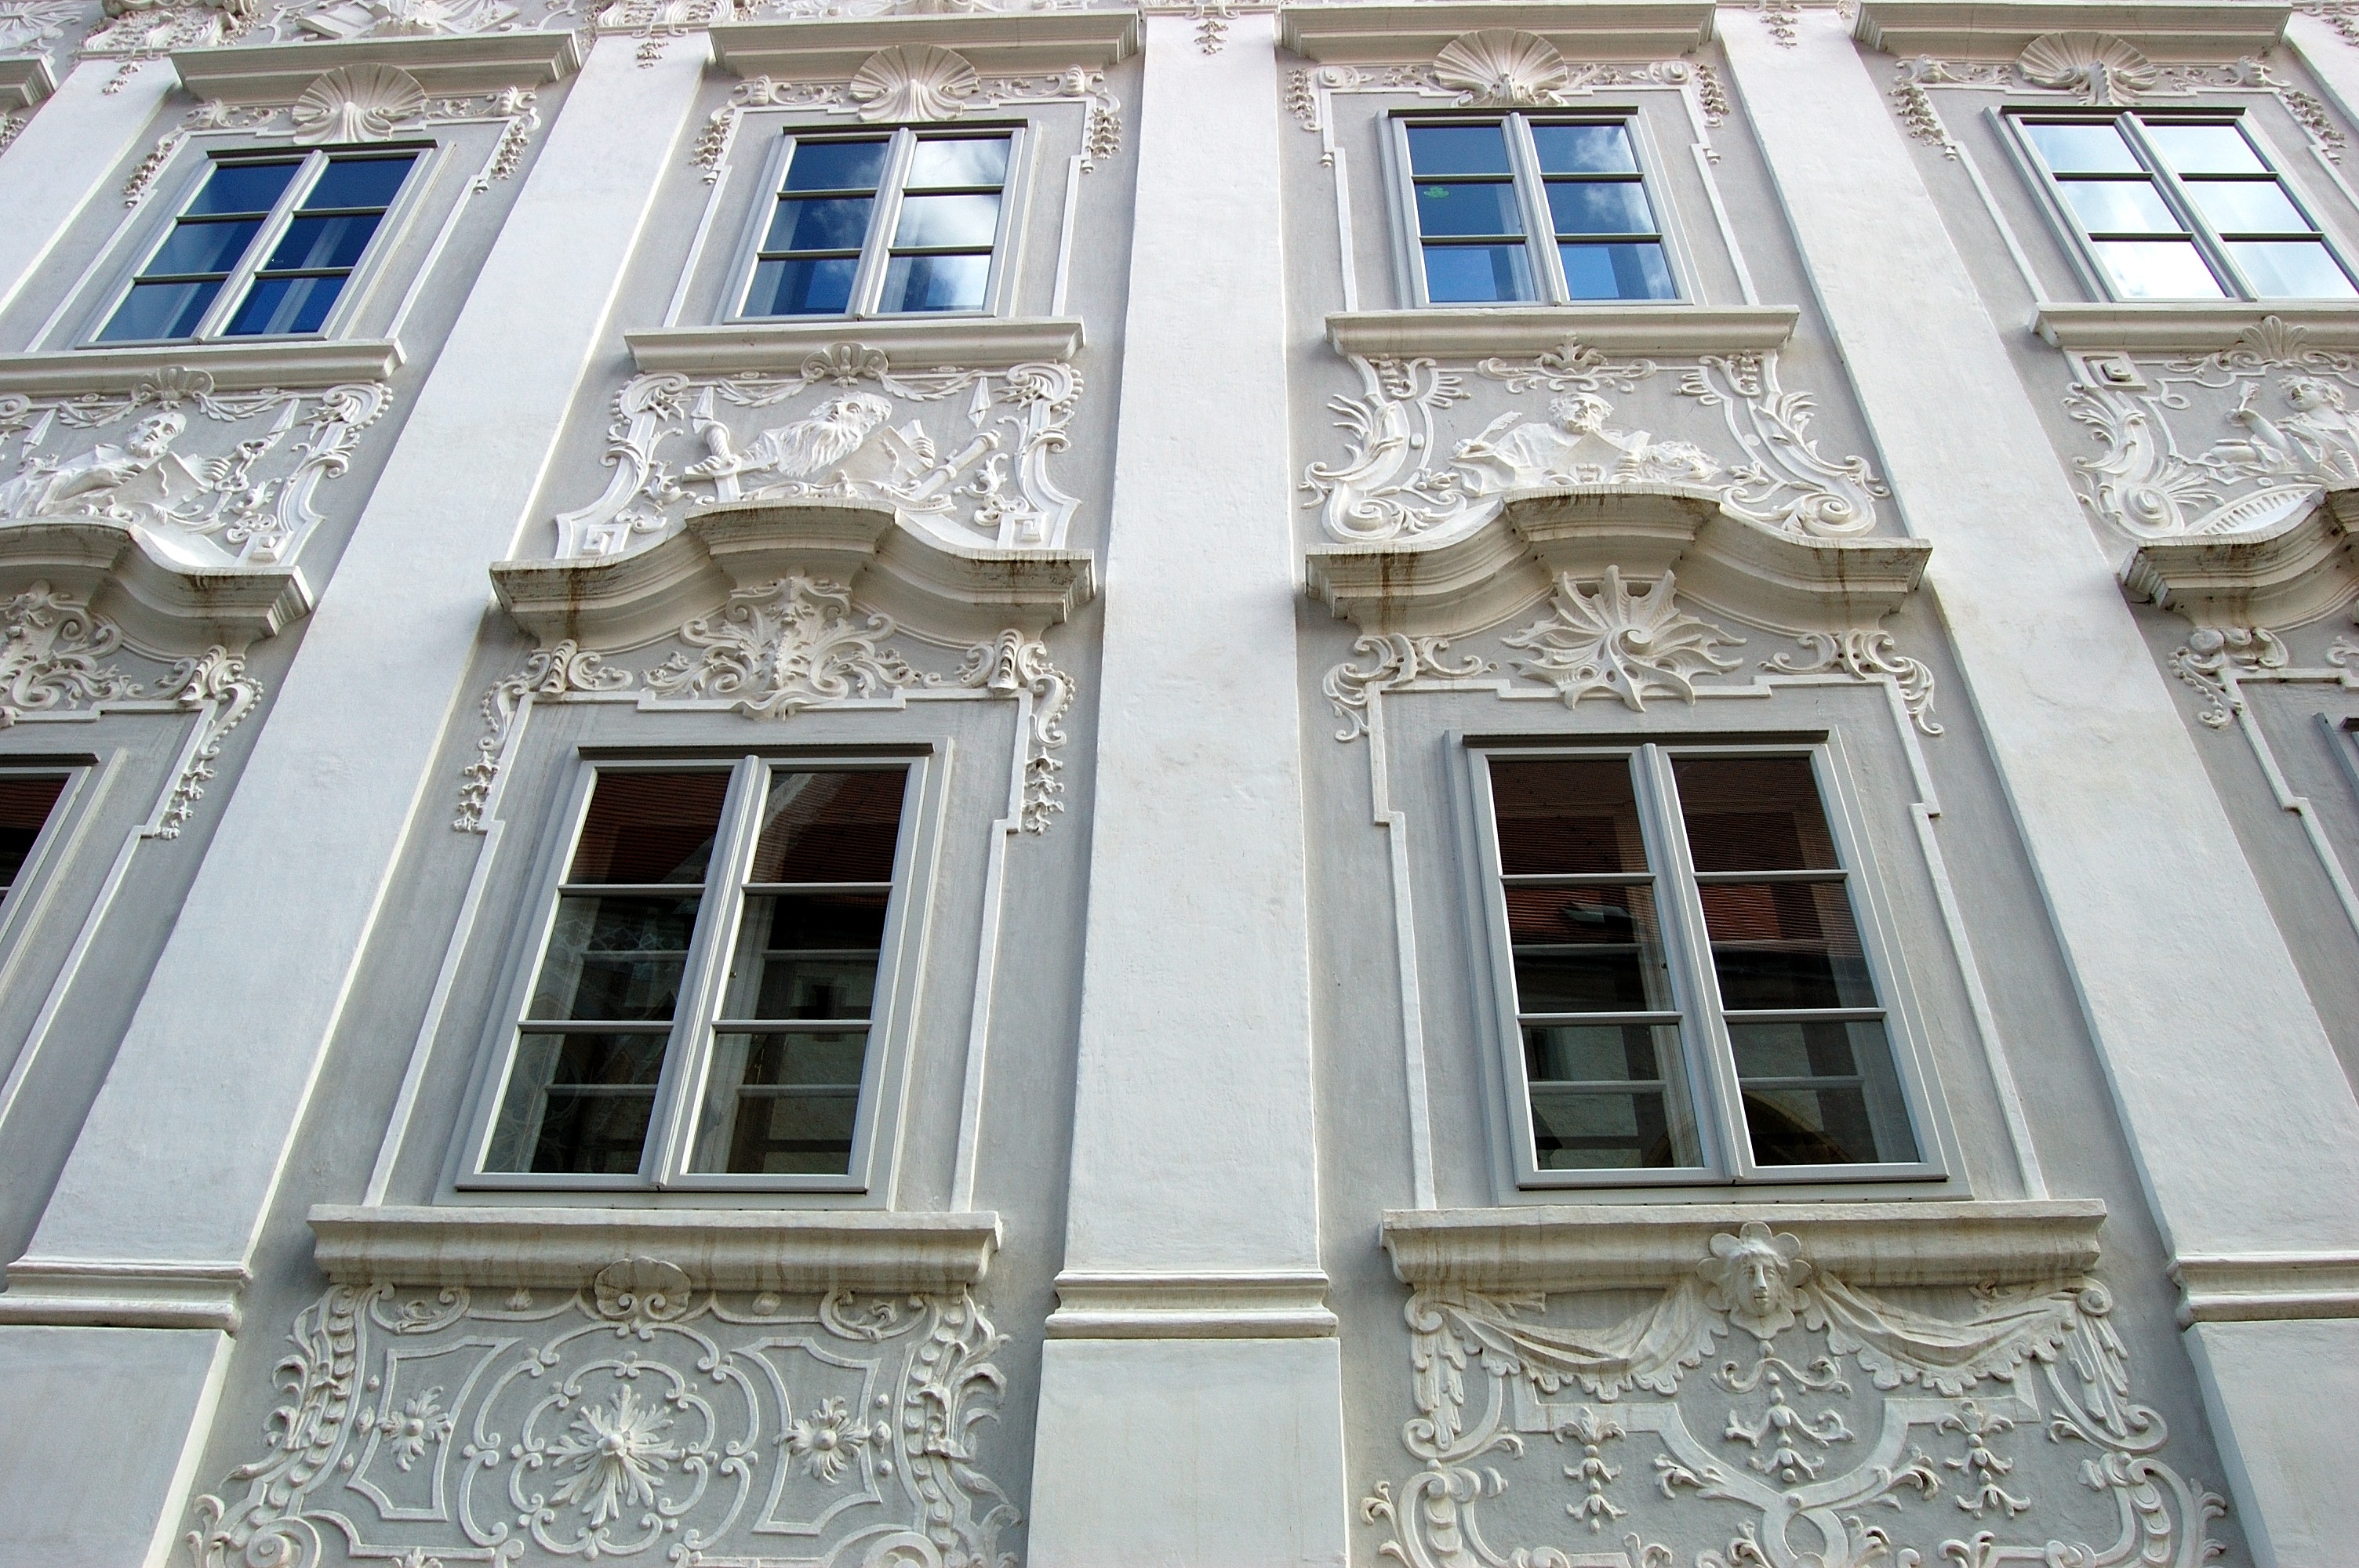
architecture, window, perspective, building, palace, old, home, facade, property, austria, old town, synagogue, stucco, stucco fa ade, converging lines